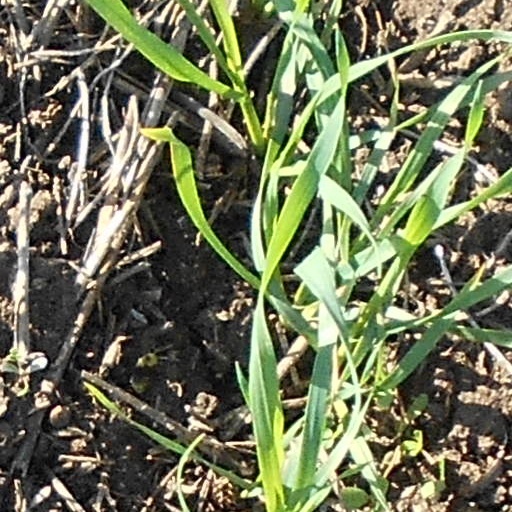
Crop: wheat